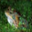
Label: frog